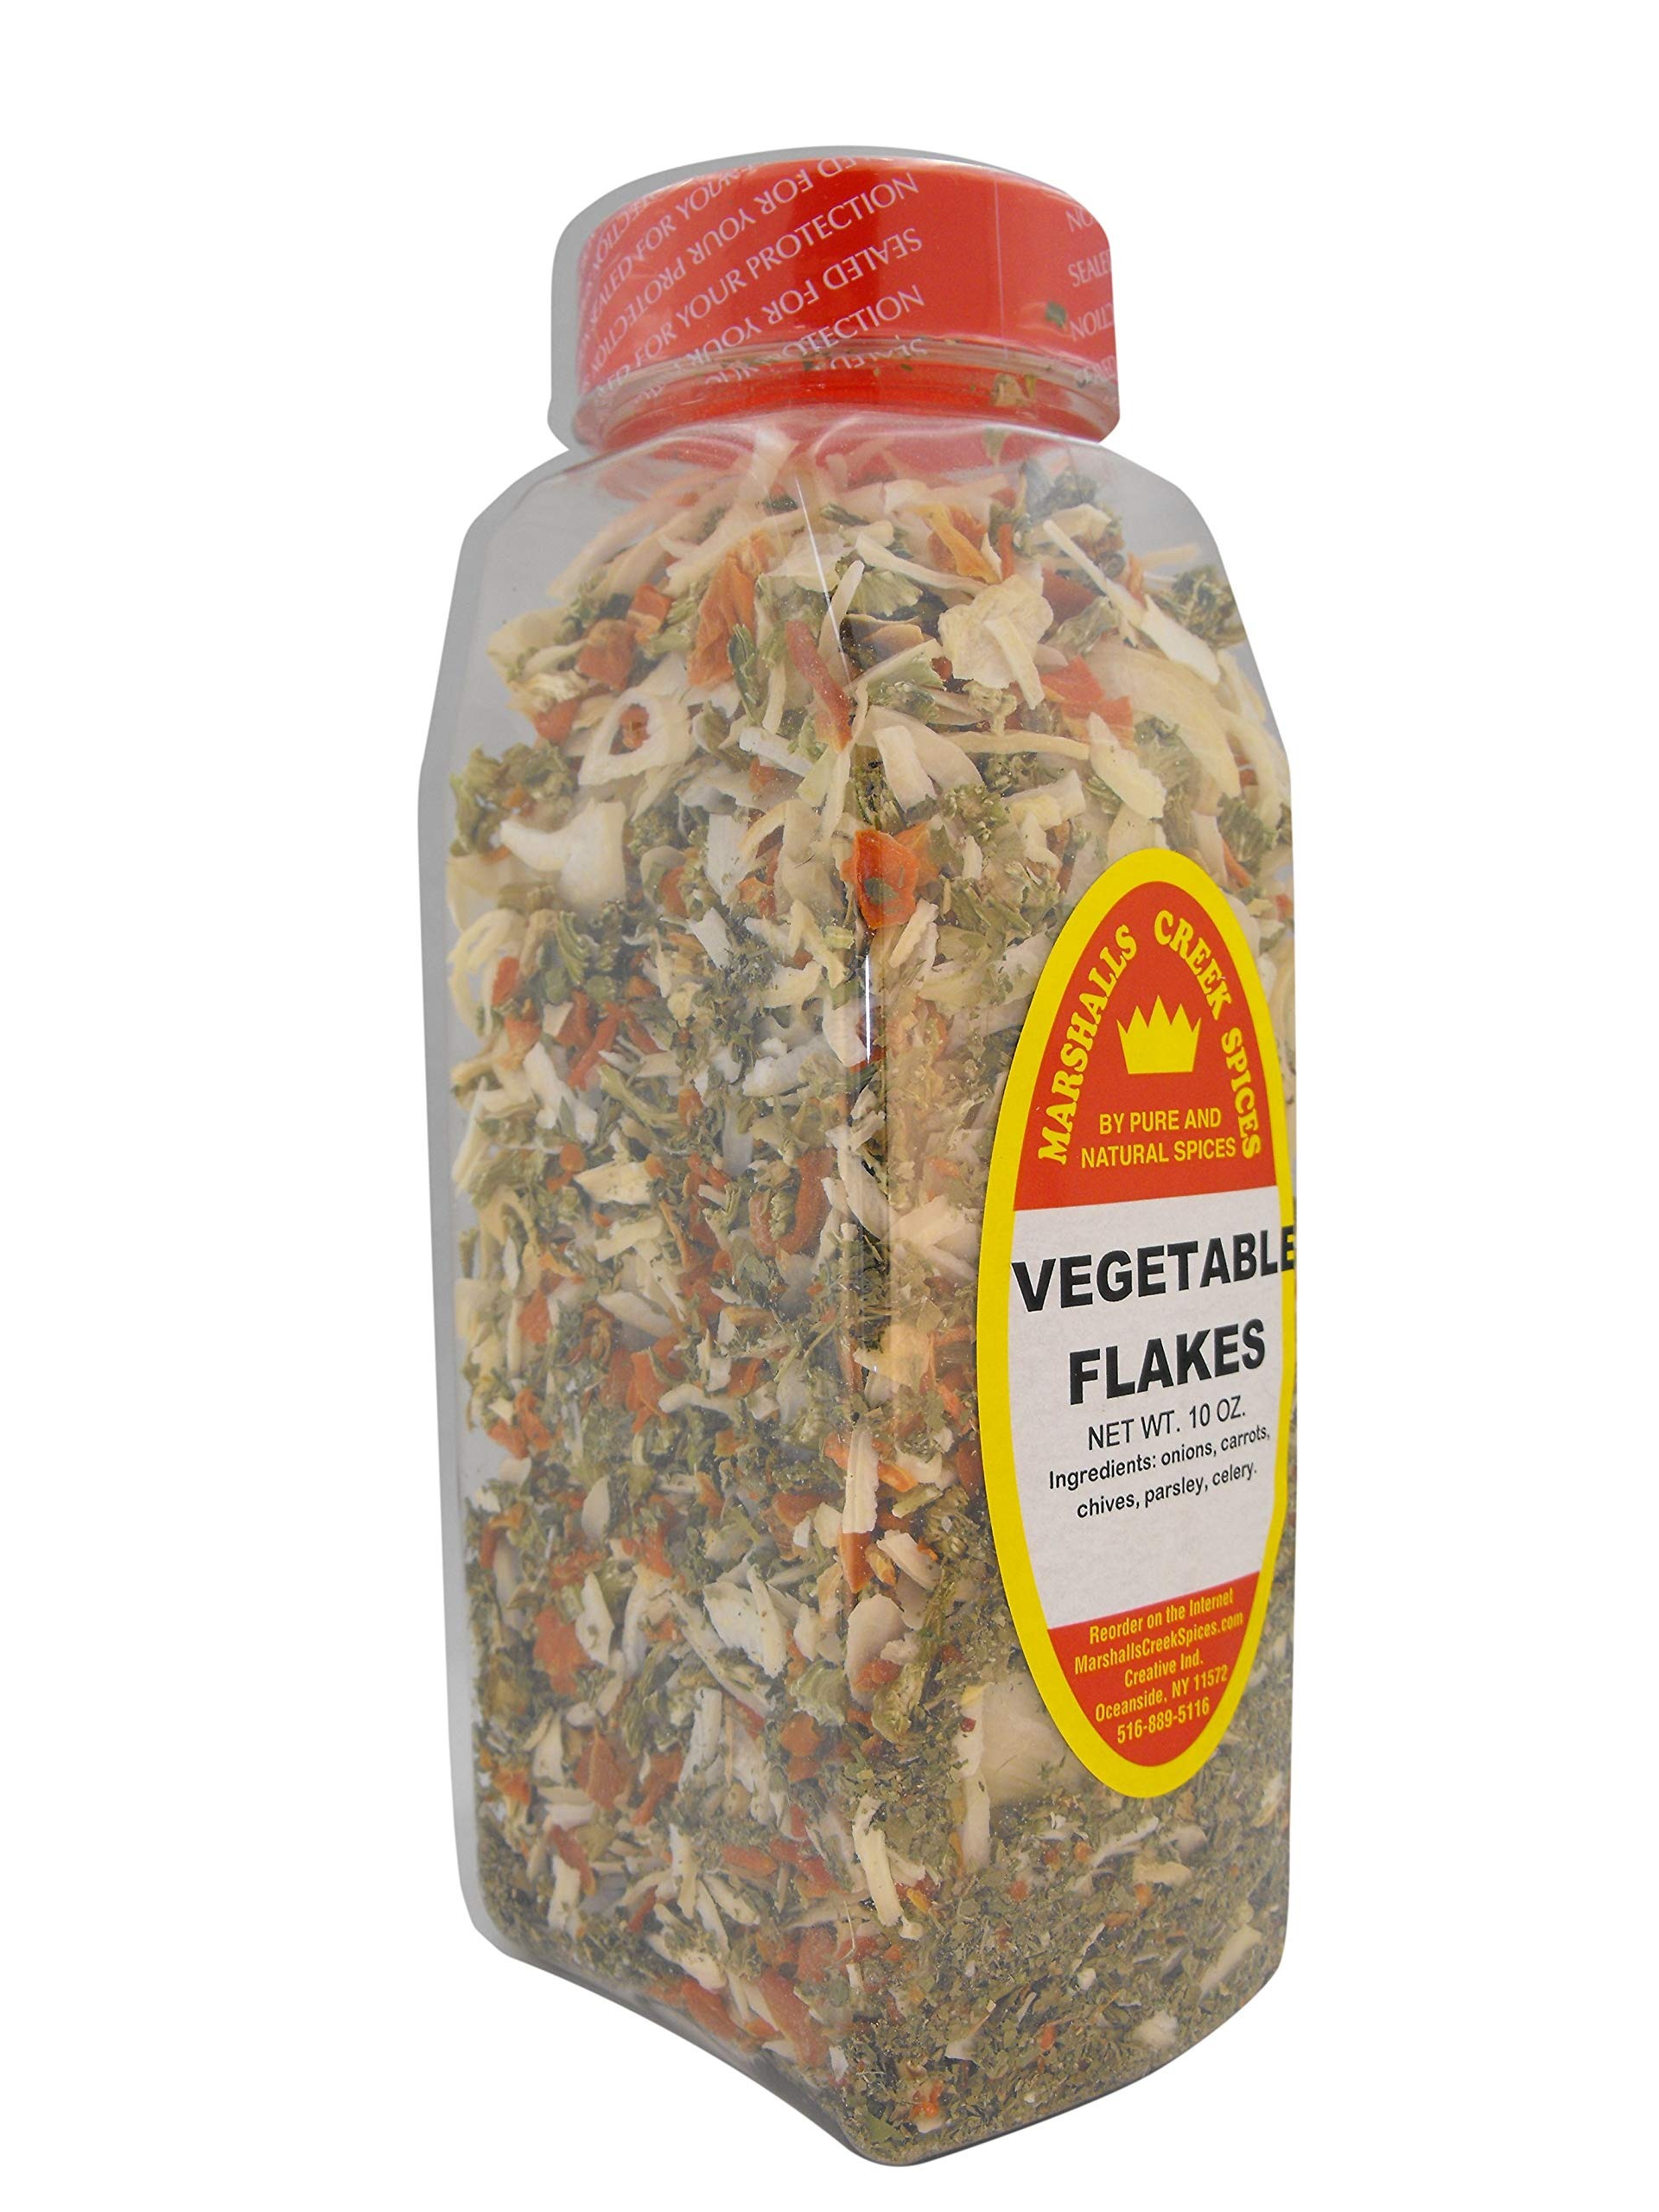
Item Name: Marshalls Creek Spices XL (st28) VEGETABLE FLAKES 10 oz
Bullet Point 1: Marshalls Creek Spices buys in small quantities and packs weekly providing the freshest spices possible. Fresher spices means more flavor and a longer shelf life.
Bullet Point 2: No Fillers - No MSG
Bullet Point 3: All Natural & Kosher
Bullet Point 4: Kosher
Product Description: 10 ounce jar of Vegetable Flakes Ingredients: onions, carrots, chives, parsley, celery.
Value: 10.0
Unit: Ounce

Price: 11.99